Altenloh, Brinck & Co

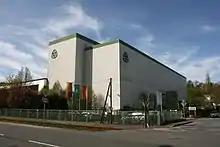
Plant II in Gevelsberg, Germany

Altenloh, Brinck & Co is still a family-run concern today, with a shareholder structure that in some cases stretches back over eight generations to the five founding fathers. The group of companies consists of the sub-companies: